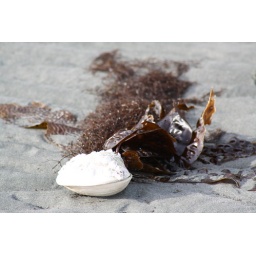
This kind of reminds me of something in a book about the ocean haha